Poles in Ukraine

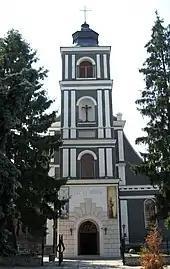
The Catholic Church of St. John in the center of Zhytomyr. This city is the site of the third largest Polish cemetery outside Poland.

Under the Russian Empire, Polish society tended to stratify. The Polish magnates prospered under the Russian Empire, at the expense of the serfs and of the poorer Polish nobility whom they pushed from the land. The wealthy magnates tended to oppose the Polish insurrections, identified with their Russian landlord peers, and often moved to St. Petersburg. The Polish national movement in the Ukrainian lands thus tended to be led by members of the middle and poorer gentry, who formed secret societies in places with large Polish populations, such as Kyiv, Zhytomyr and Berdychiv. As a result of an anti-Russian insurrection in 1830, the Polish middle and poorer nobility were stripped of their legal noble status by the Russian government. These Polish nobles, legally reduced to the status of peasants, often assimilated into the Ukrainian language and culture. Many of the poorer Polish nobles who became Ukrainianized in language, culture and political loyalty constituted an important element of the growing Ukrainian national movement. Ukrainian-speaking Poles from the Russian empire include Ukrainian political theorist Vyacheslav Lypynsky, historian and nineteenth century leader of the Ukrainian national awakening Volodymyr Antonovych ("Włodzimierz Antonowicz"), and painter Kazimir Malevich.